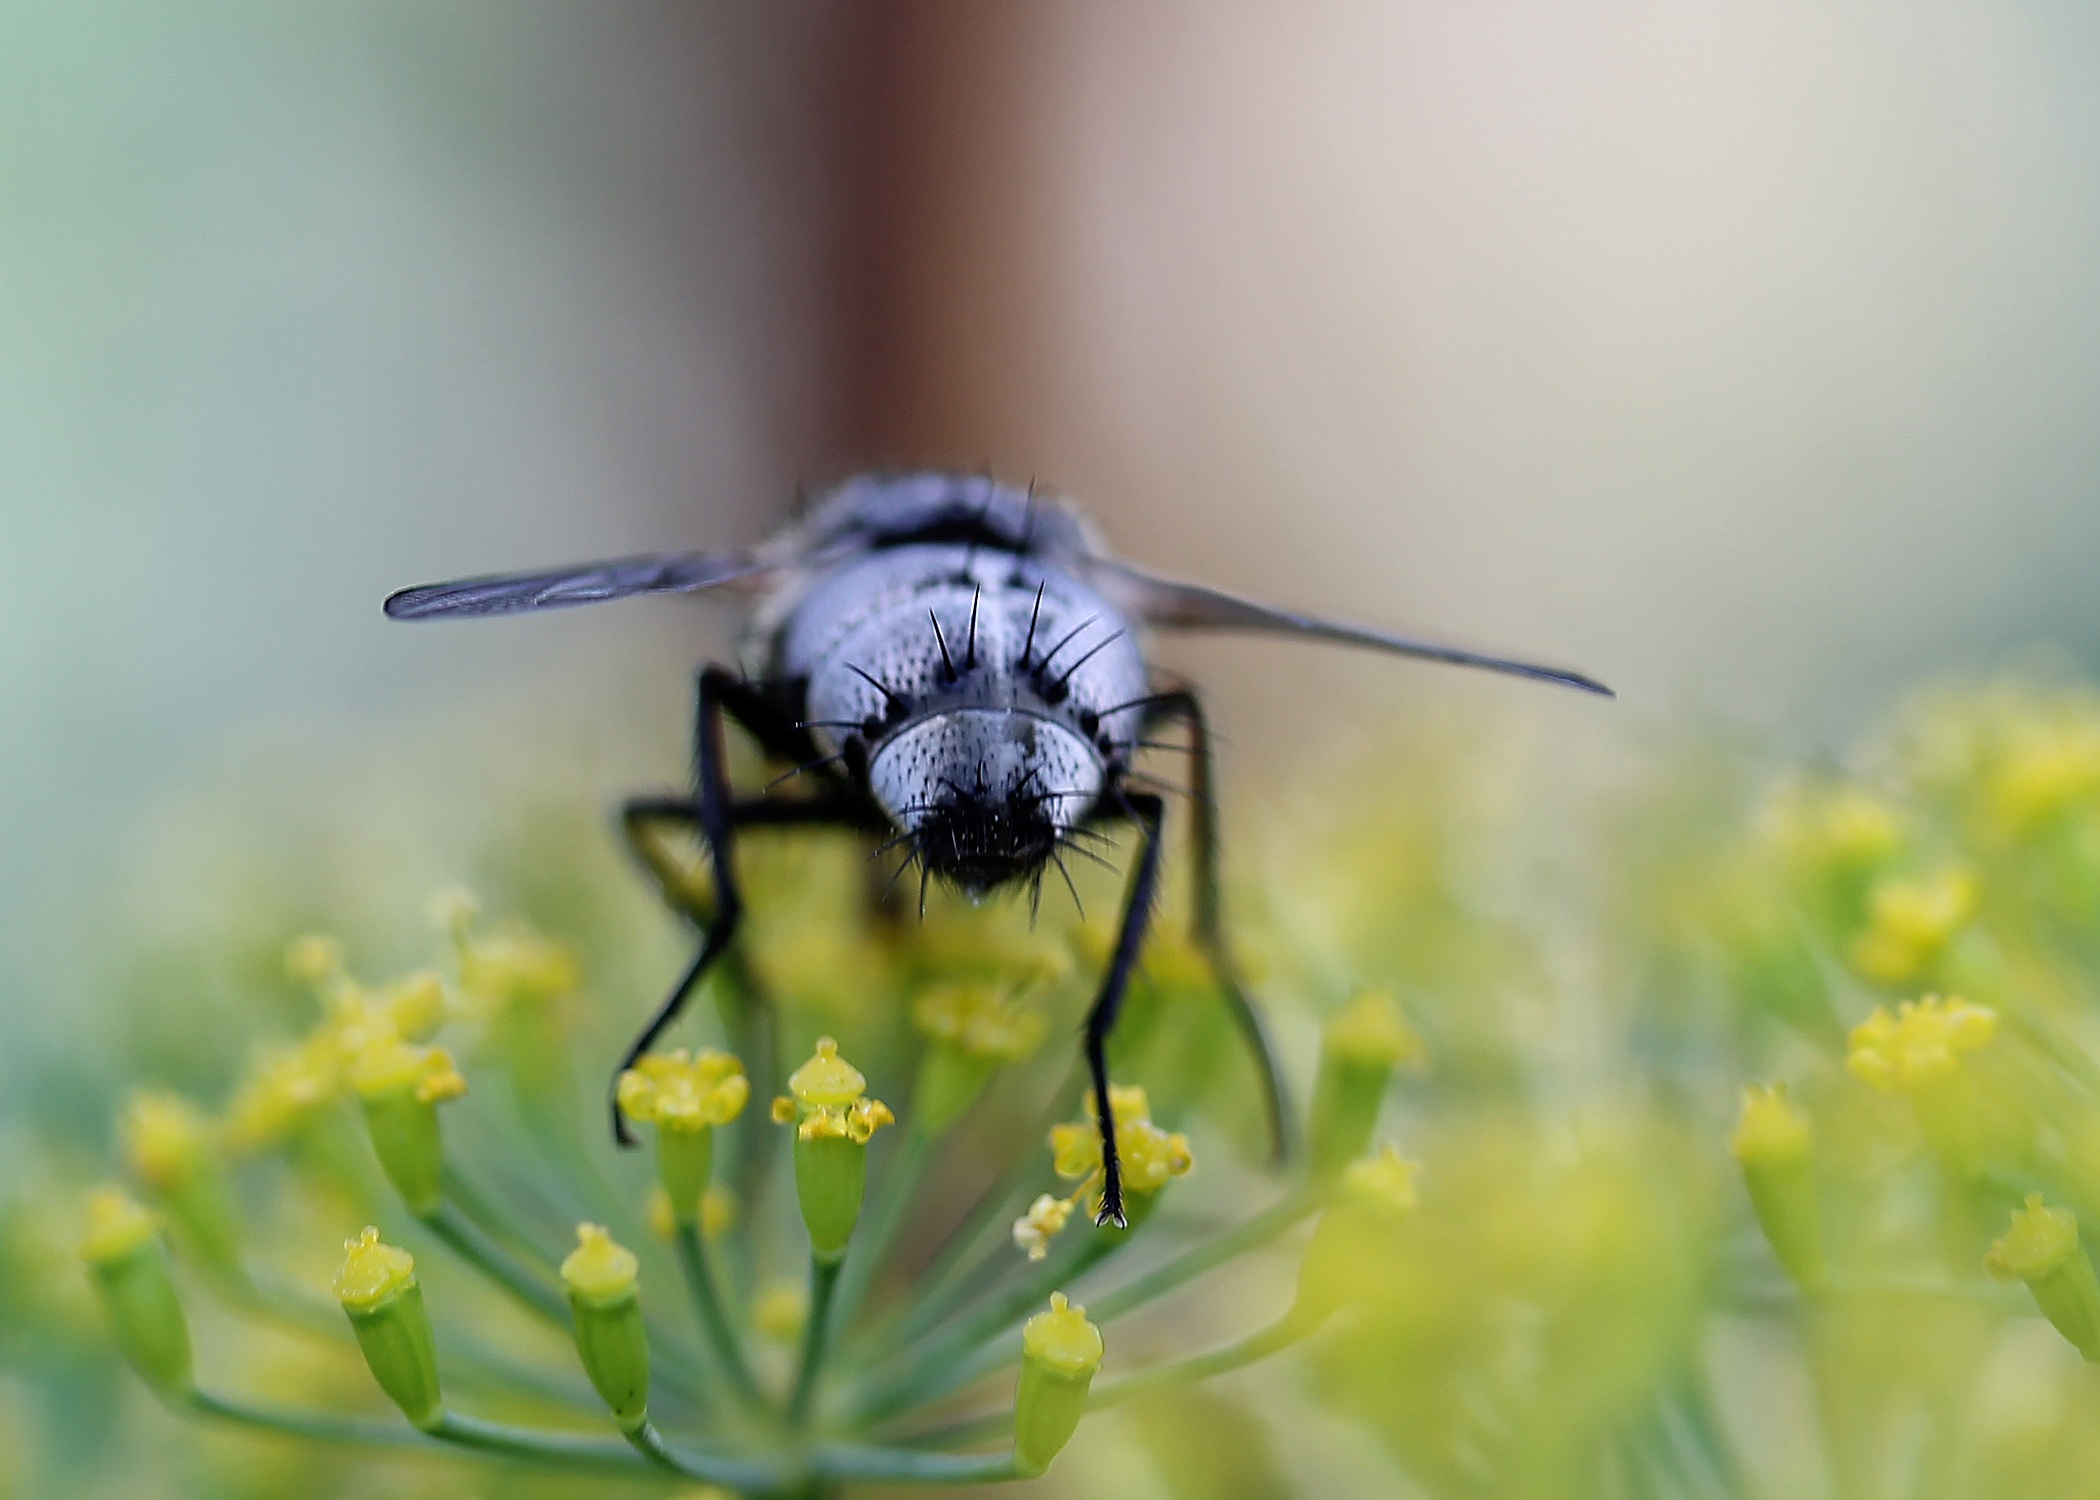
nature, photography, flower, green, insect, macro, flora, fauna, invertebrate, close up, insects, be, nectar, macro photography, arthropod, plant stem